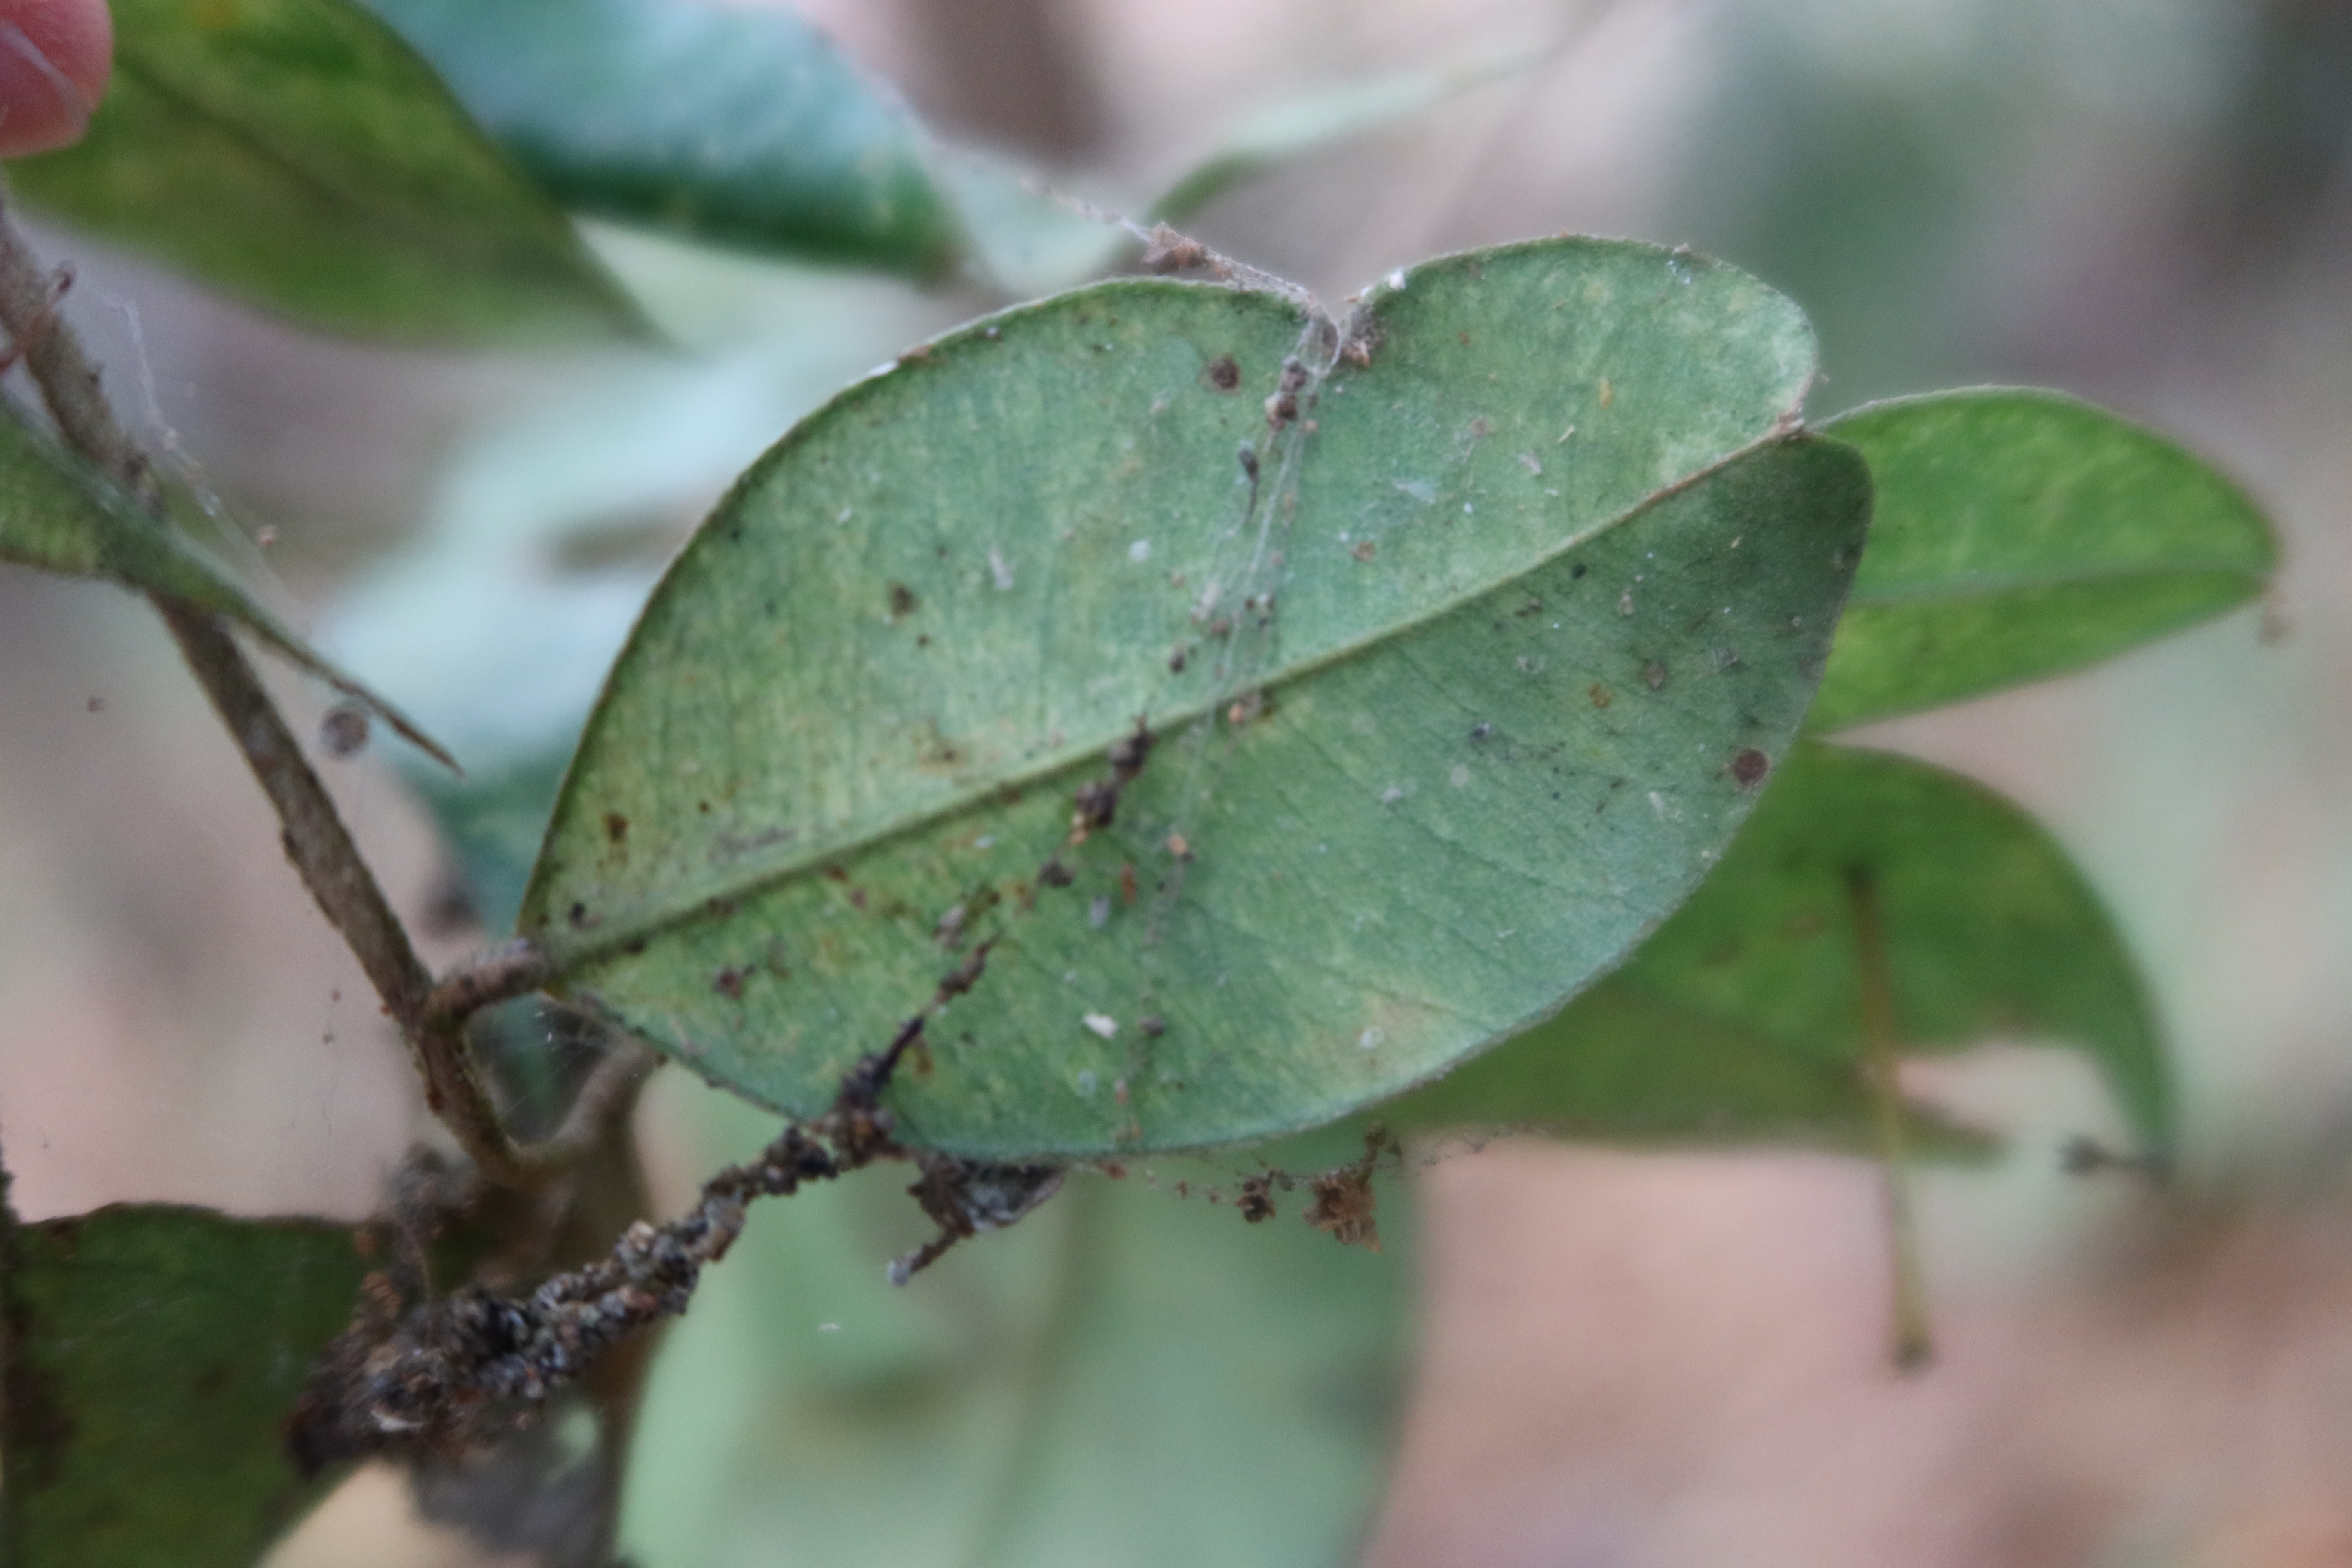
Label: Downy mildew